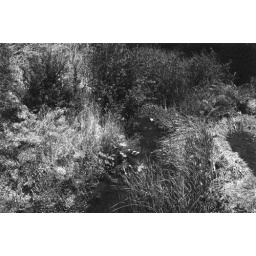
a giant stuffed monkey in the guadalupe river